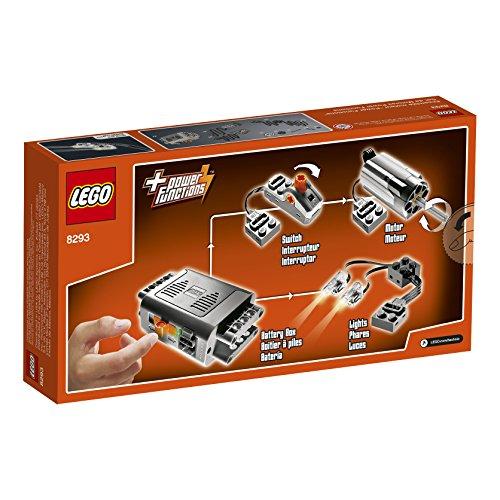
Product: LEGO Technic Power Functions Motor Set 8293 (10 Pieces)
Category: Toys & Games | Building Toys | Building Sets
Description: Power up LEGO Technic creations with this Power Functions Motor Set.
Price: $28.82
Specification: ProductDimensions:10.3x5.5x1.9inches|ItemWeight:6.4ounces|ShippingWeight:6.4ounces(Viewshippingratesandpolicies)|DomesticShipping:ItemcanbeshippedwithinU.S.|InternationalShipping:Thisitemisnoteligibleforinternationalshipping.LearnMore|ASIN:B01E78WLCU|Itemmodelnumber:6176897|Manufacturerrecommendedage:9-16years|Batteries:6AAbatteriesrequired.